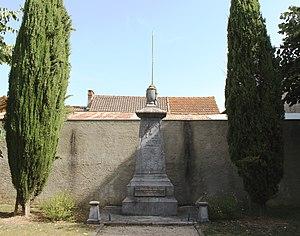
Monument aux morts de Siarrouy (Hautes-Pyrénées)
Siarrouy est une commune française située dans le département des Hautes-Pyrénées, en région Occitanie.